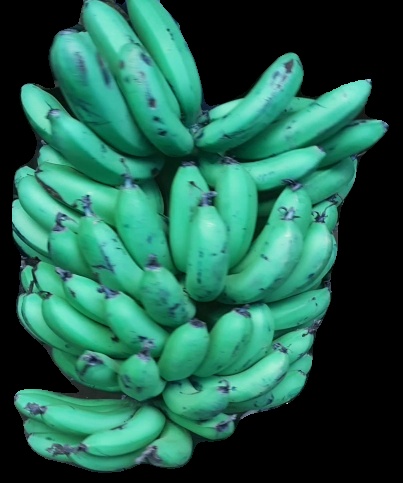
Variety: pachbale
Grade: grade1